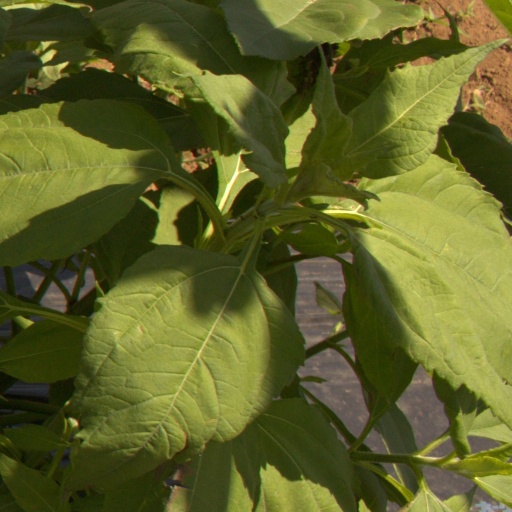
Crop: Jerusalem artichoke